Euro sign

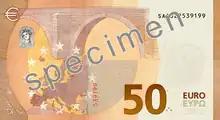
Euro sign appears in the top-left corner of a €50 banknote

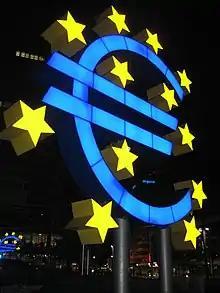

Placement of the sign varies. Countries have generally continued the style used for their former currencies. In those countries where previous convention was to place the currency sign before the figure, the euro sign is placed in the same position (e.g., €3.50). In those countries where the amount preceded the national currency sign, the euro sign is again placed in that relative position (e.g., 3,50 €).